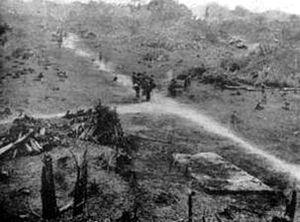
L'État indépendant du Congo, dont le territoire correspond à celui de l'actuelle république démocratique du Congo, est un État d'Afrique centrale sur lequel le roi des Belges Léopold II exerça une souveraineté de fait de 1885 à 1908.